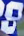
Number: 8